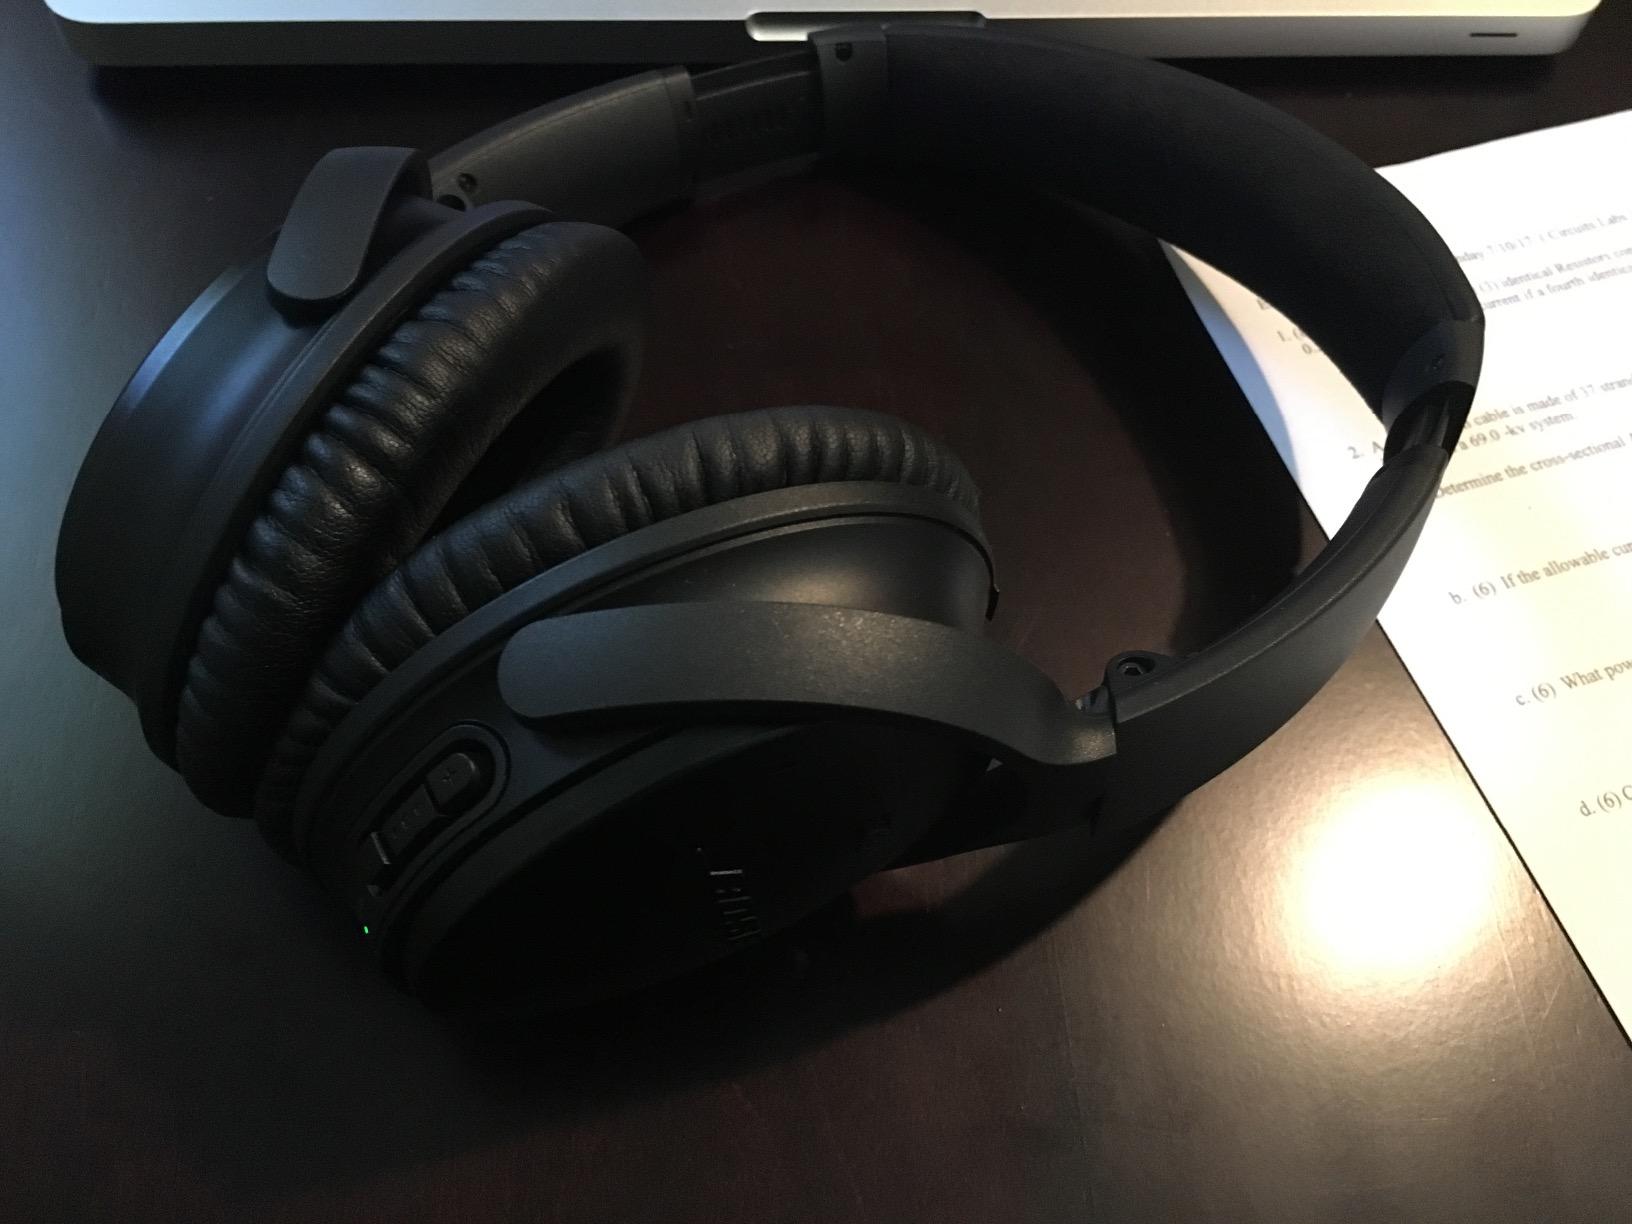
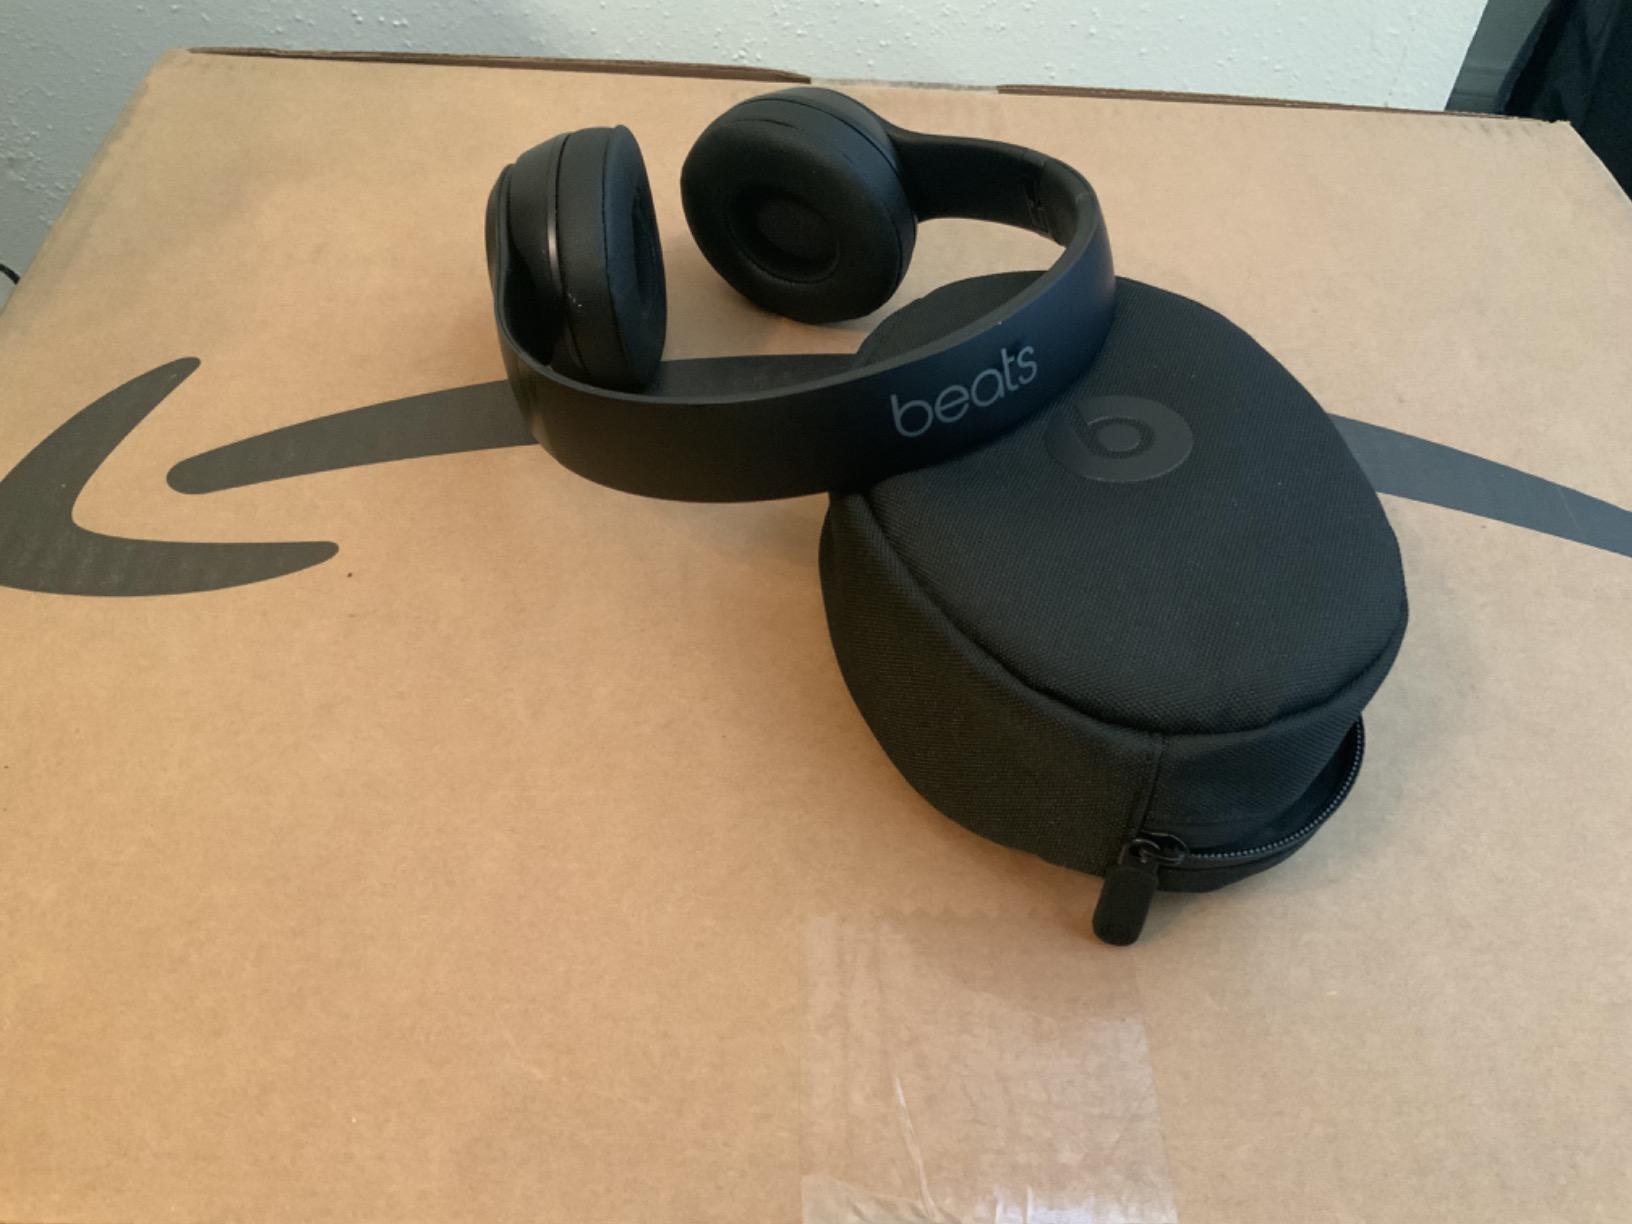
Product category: headphones
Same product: no